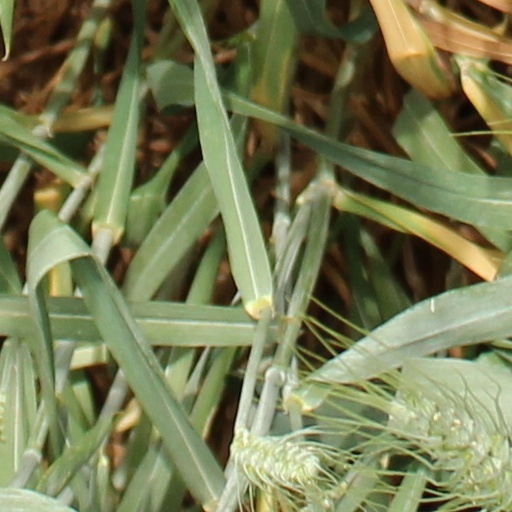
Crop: wheat